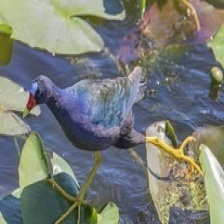
Species: PURPLE GALLINULE
Scientific name: PORPHYRIO MARTINICUS
ImageNet parent category: european_gallinule